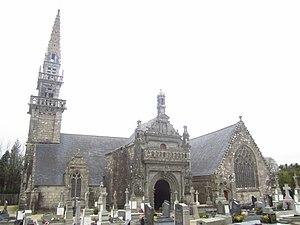
Église Notre-Dame de Trémaouezan, Finistère
Trémaouézan [tʁemawezɑ̃] est une commune du département du Finistère, dans la région Bretagne, en France.